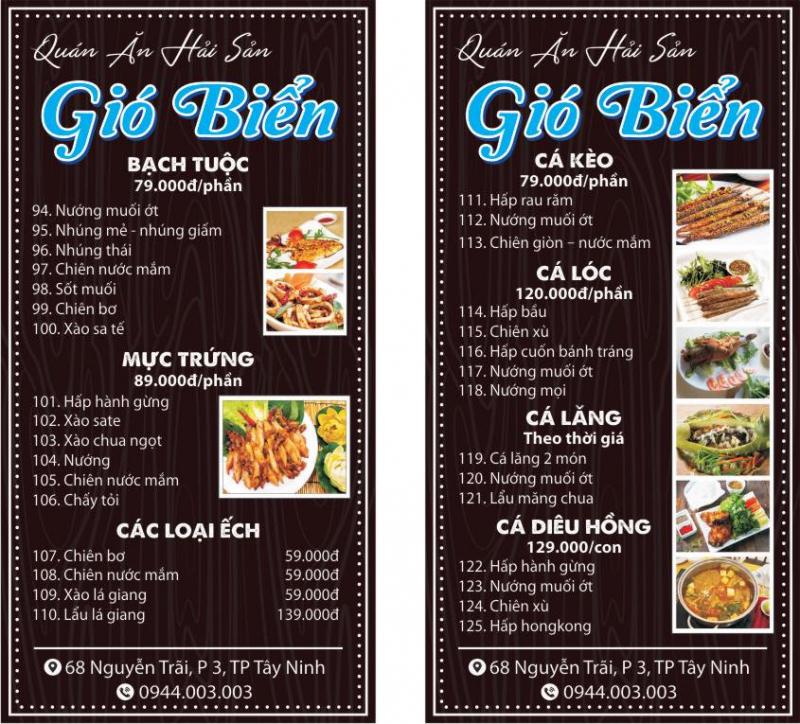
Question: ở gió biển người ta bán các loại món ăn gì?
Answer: món cá kèo, cá lóc, cá lăng và các diêu hồng